The Kiss (Rodin sculpture)

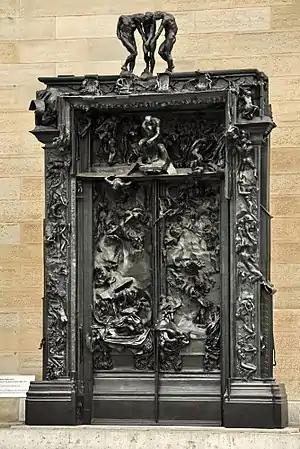
"The Gates of Hell", sculpture by Rodin, where the concept for the sculpture originated.

The sculpture, "The Kiss", was originally titled "Francesca da Rimini", as it depicts the 13th-century Italian noblewoman immortalised in Dante's "Inferno" (Circle 2, Canto 5) who falls in love with her husband Giovanni Malatesta's younger brother Paolo. Having fallen in love while reading the story of Lancelot and Guinevere, the couple are later discovered and killed by Francesca's husband. In the sculpture, the book can be seen in Paolo's hand. The lovers' lips do not touch in the sculpture, creating further tension within the work, alluding to the potentiality of either the imminent murder of Francesca in her lovers arms or the act of lust itself (her hamartia), existing fleetingly before her infidelity.